The Frozen Hours

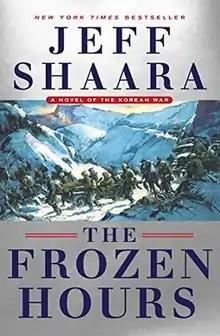
First edition

The Frozen Hours is a novel about the Korean War, which tells the dramatic story of the Americans and the Chinese who squared off in one of the deadliest campaigns in the annals of combat: the Battle of Chosin Reservoir, also known as Frozen Chosin.